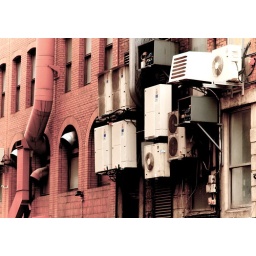
Air conditioning vents clutter the back walls of a building in Manchester